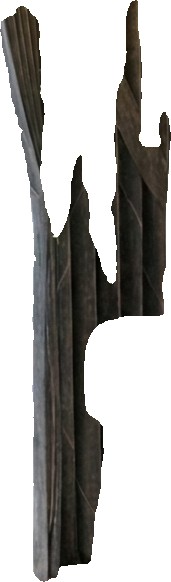
Surface category: curtain